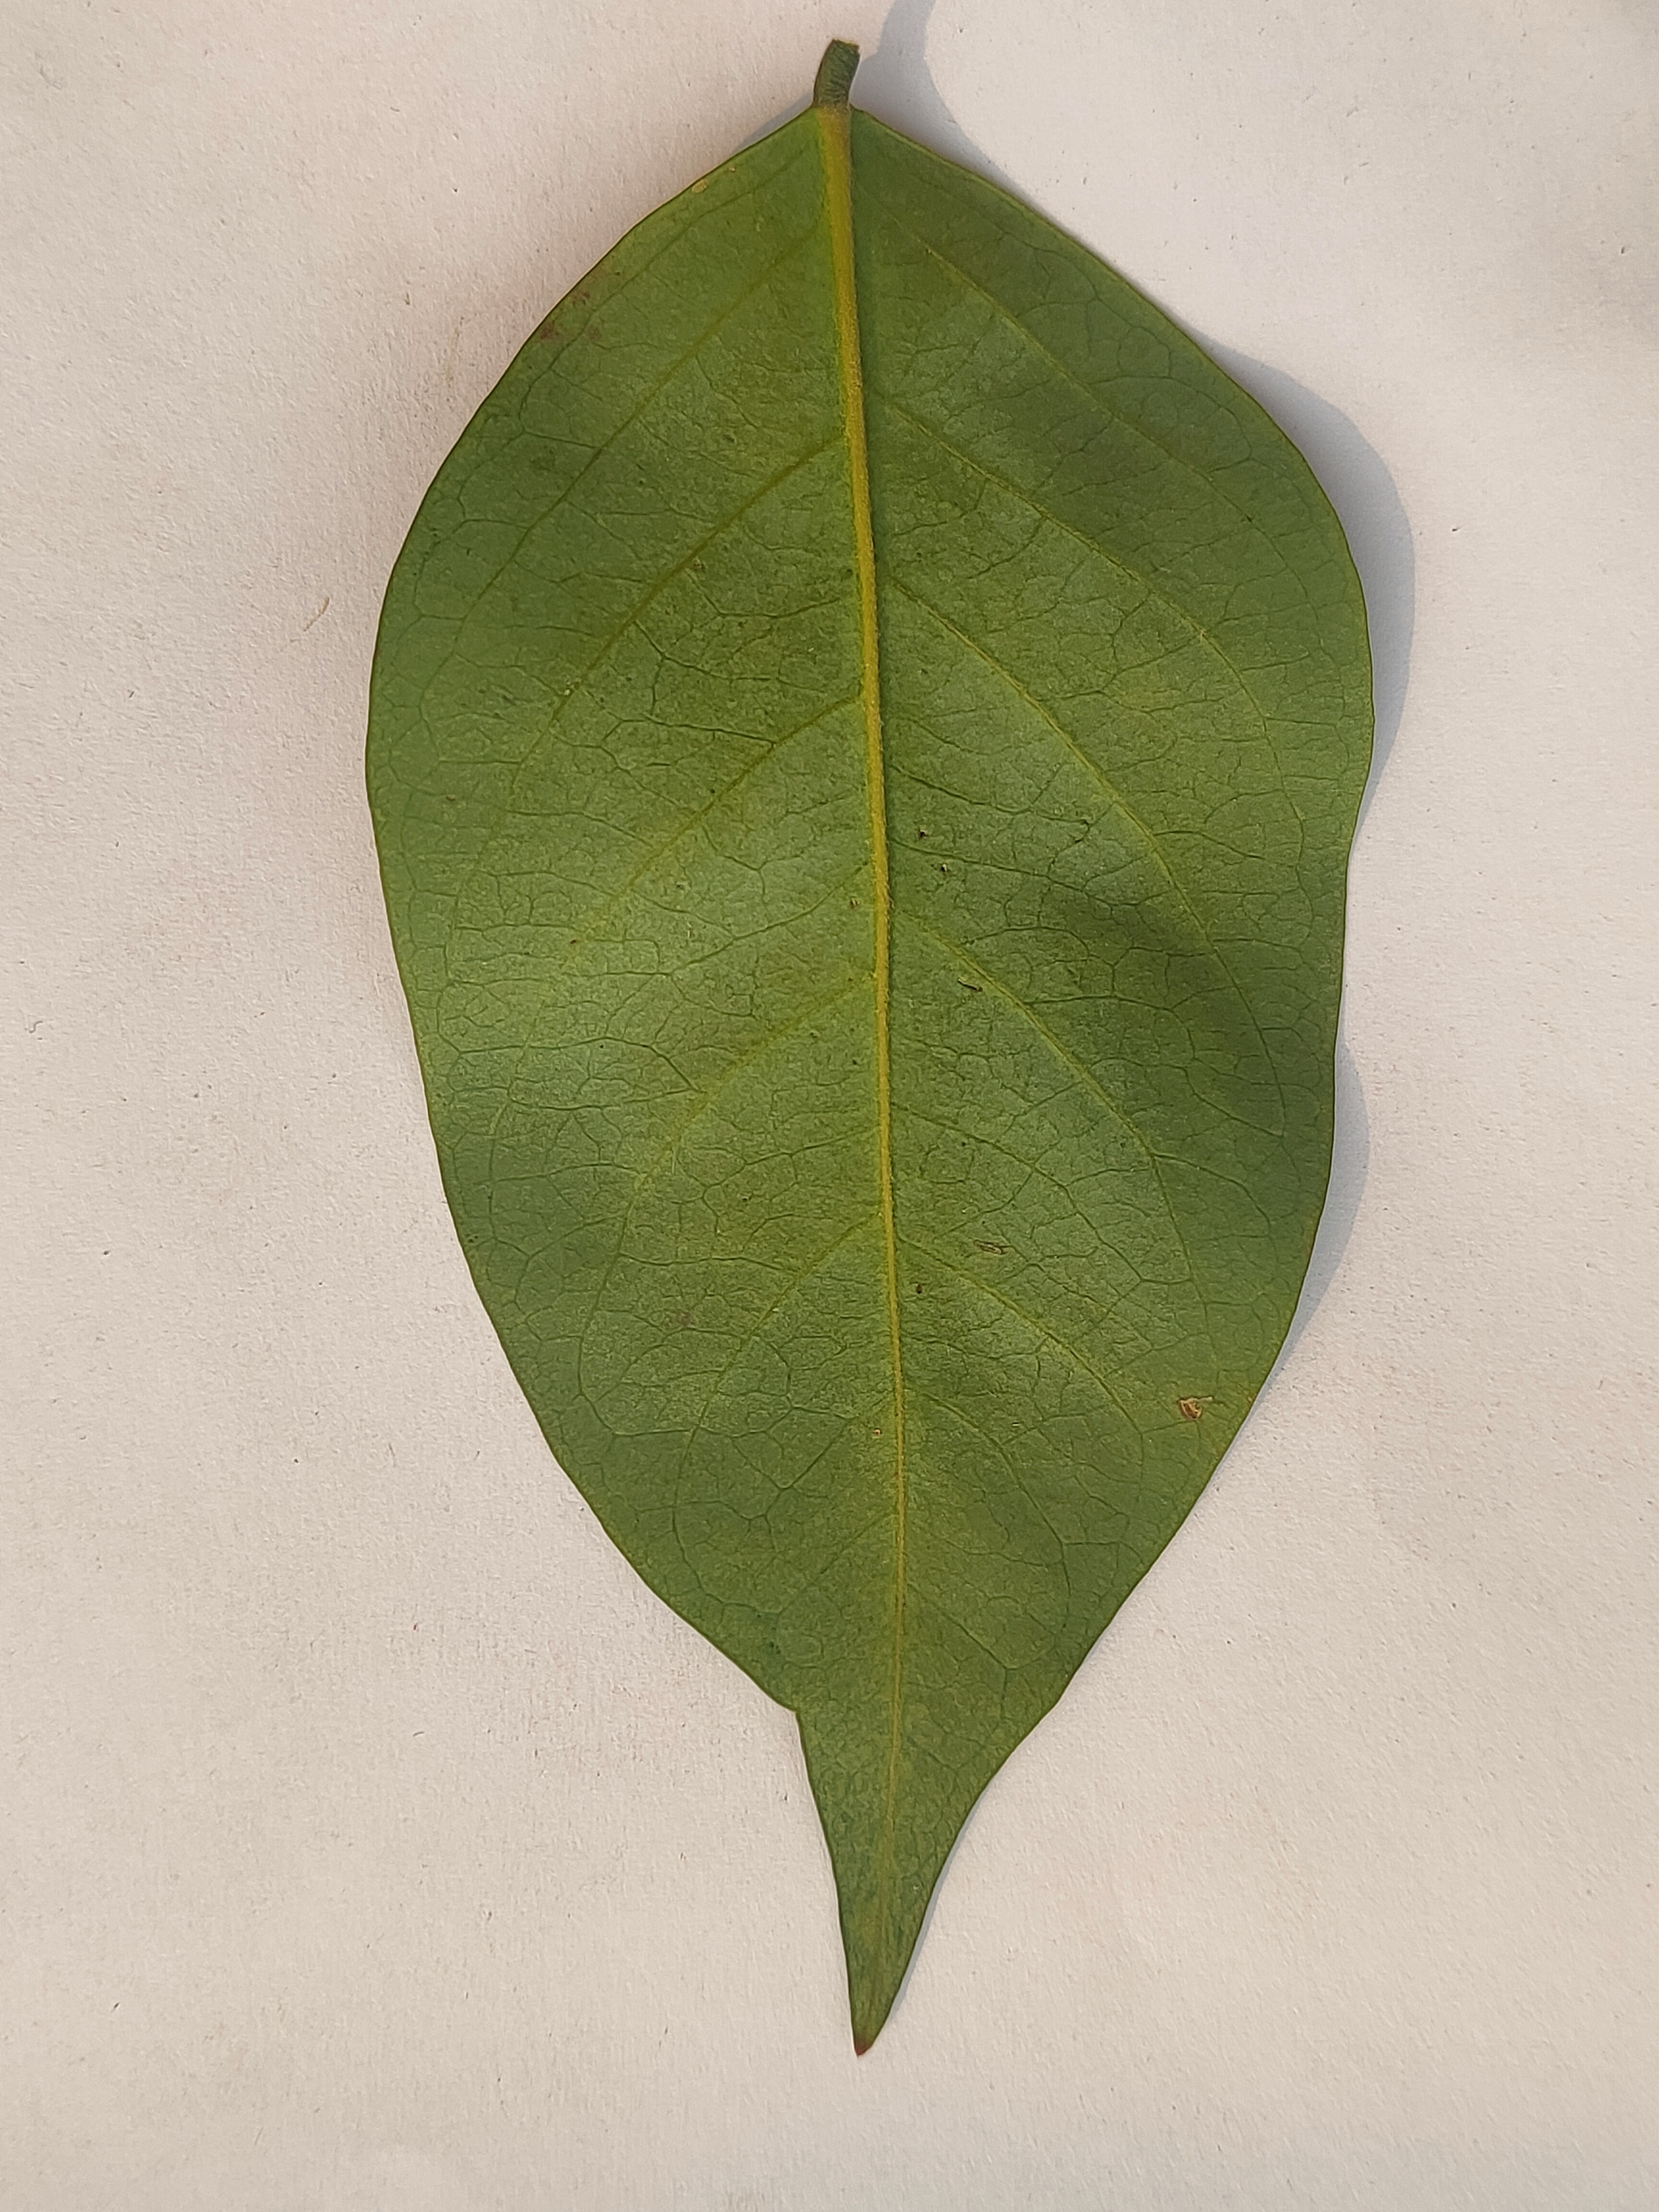
Leaf variety: Star Fruit